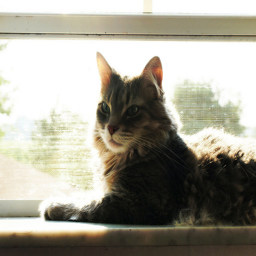
A tiger cat sitting on top of a window sill.
The large cat sits on the ledge beside a window.
A grey cat sitting in the sun in a windowsill.
an image of a cat sitting on a ledge
A cat is holding its head up while sitting on a windowsill.